Yu Takeuchi

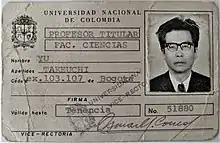
Card as professor of the Faculty of Sciences of the National University of Colombia in the year 1959.

Since he started working as a teacher in Colombia, Takeuchi became very aware of the backwardness and lack of updating of mathematics in the country and the need to train teachers at all levels of education. Therefore, he also dedicated himself to traveling throughout the national territory, disseminating Modern Mathematics through seminars, workshops, and collaborations of all kinds.